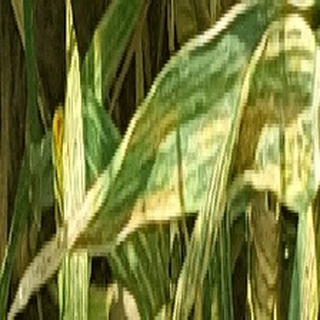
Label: wheat_yellow_rust